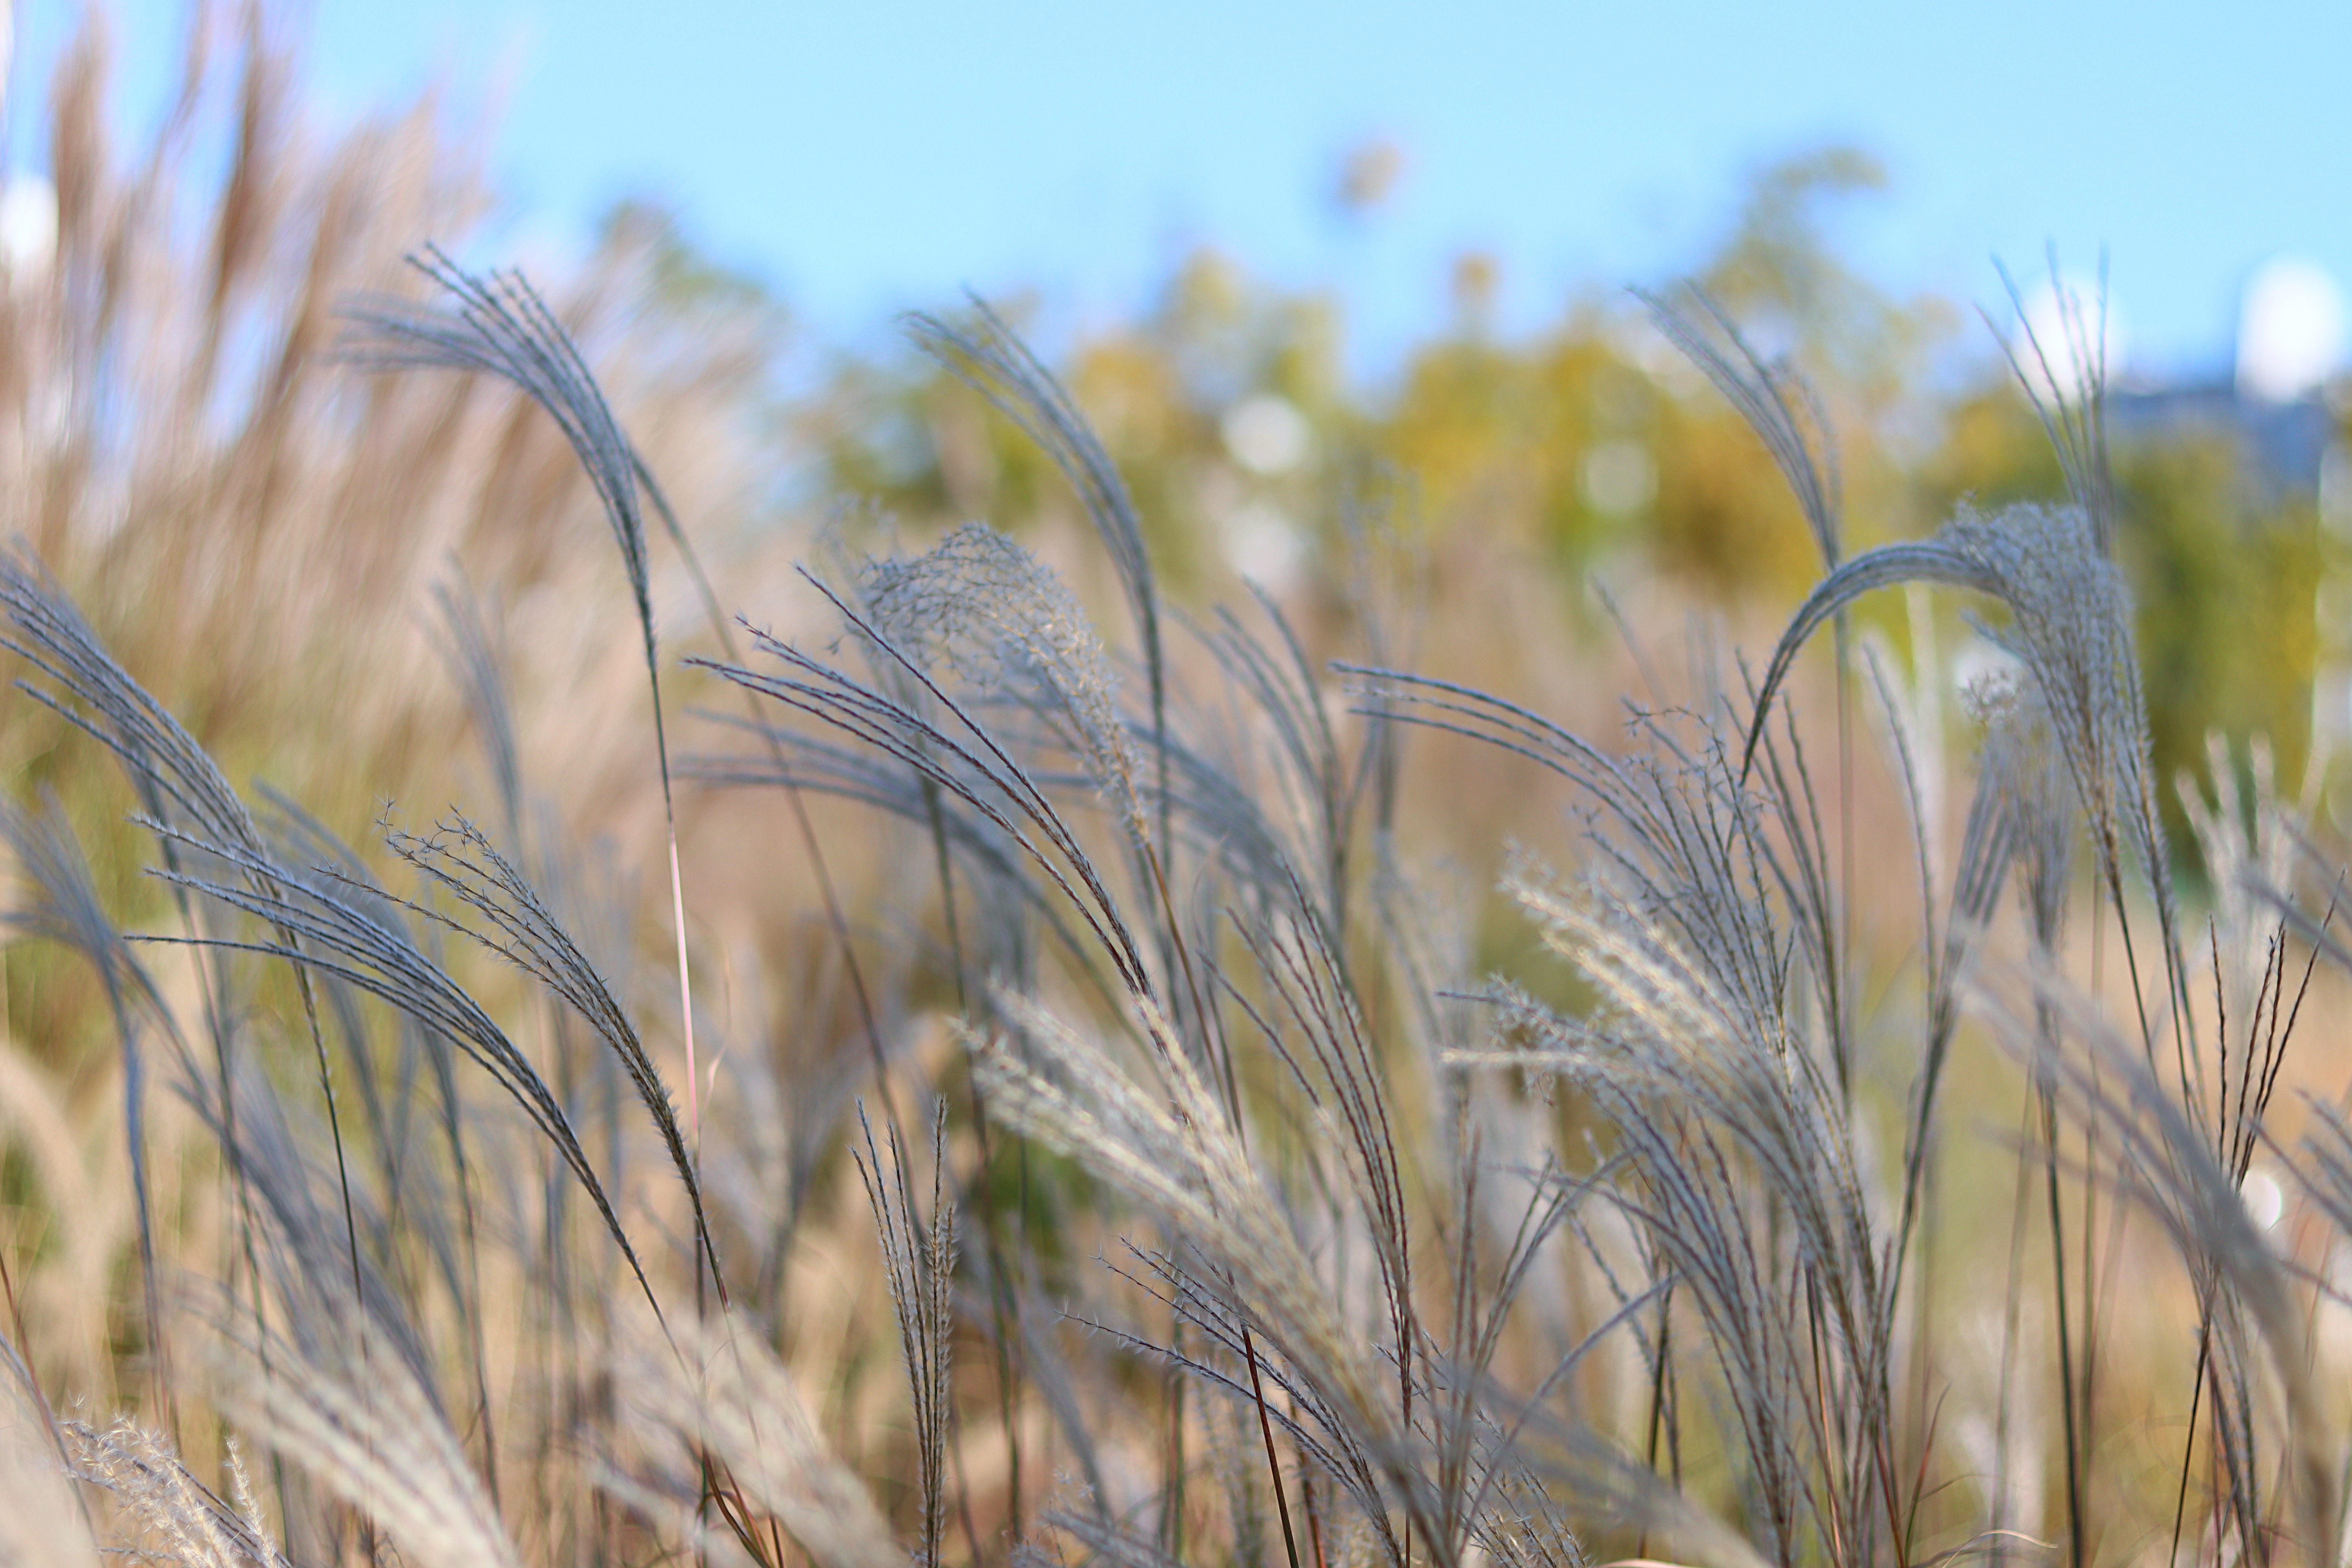
fall reed, wind, rye, grass, triticale, plant, barley, food grain, field, grain, grass family, emmer, cereal, crop, hordeum, oat, phragmites, Khorasan wheat, wheat, dinkel wheat, sky, durum, einkorn wheat, plant stem, poales, flowering plant, malt, whole grain, prairie, agriculture, cereal germ, flower